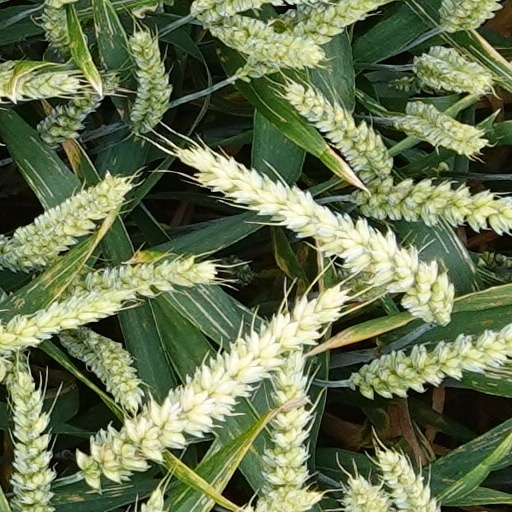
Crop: wheat